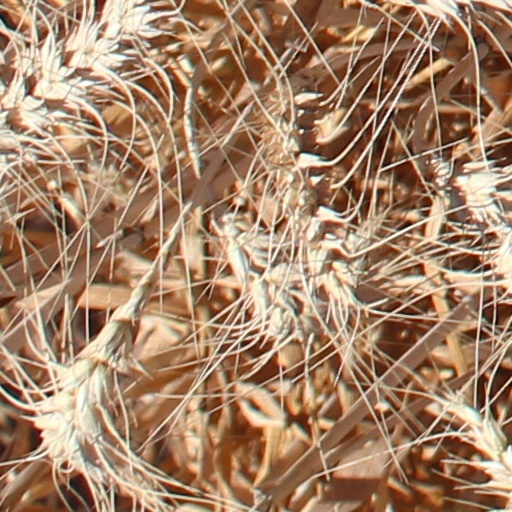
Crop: wheat